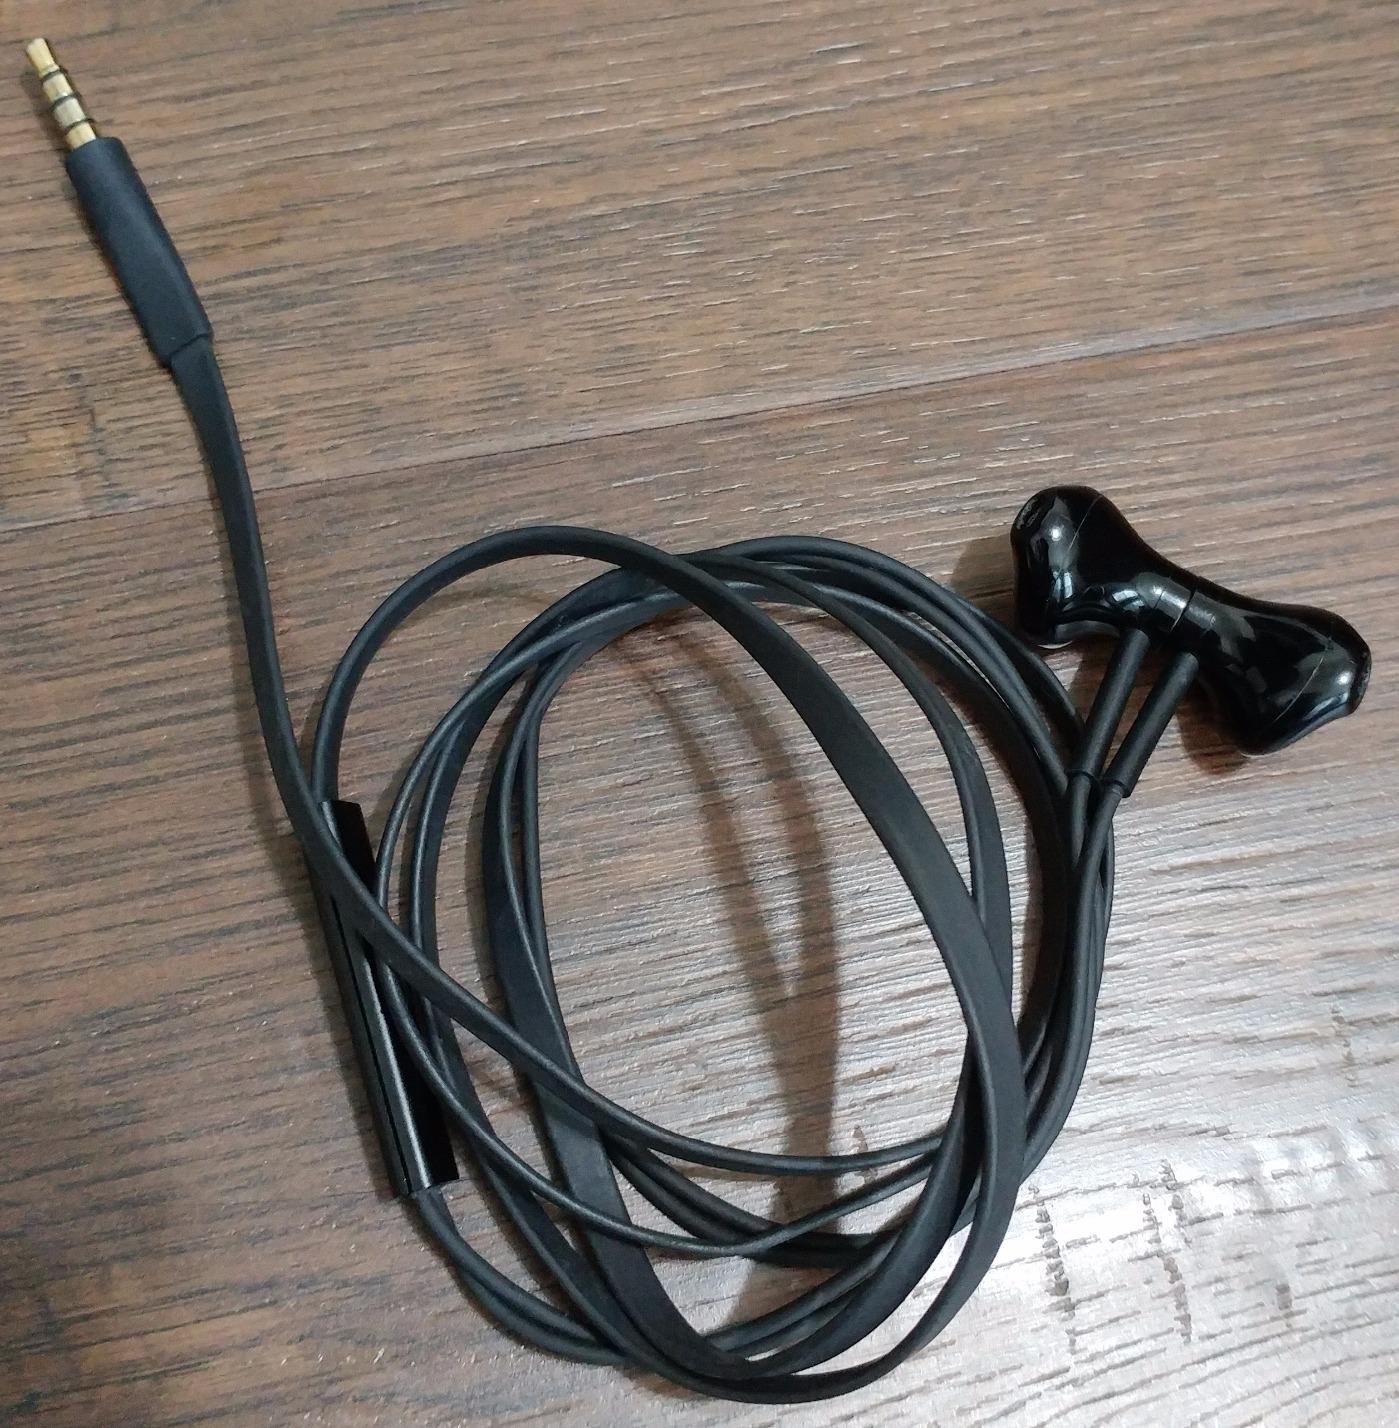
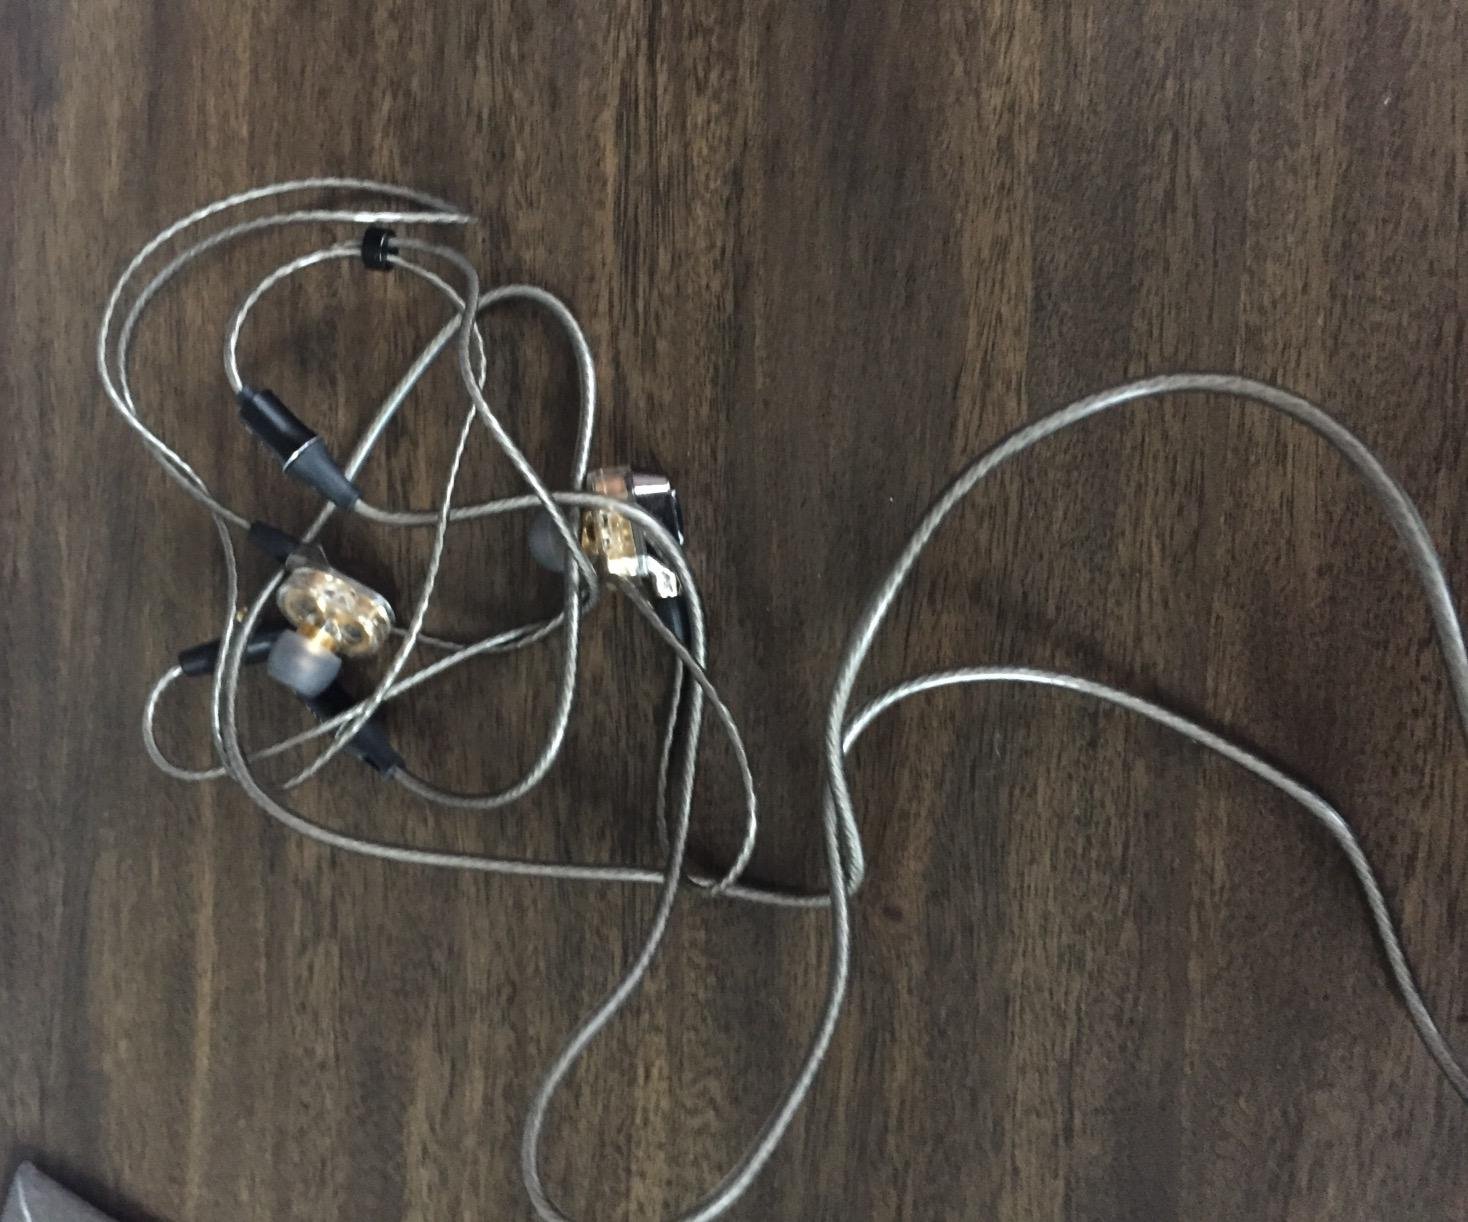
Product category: headphones
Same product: no